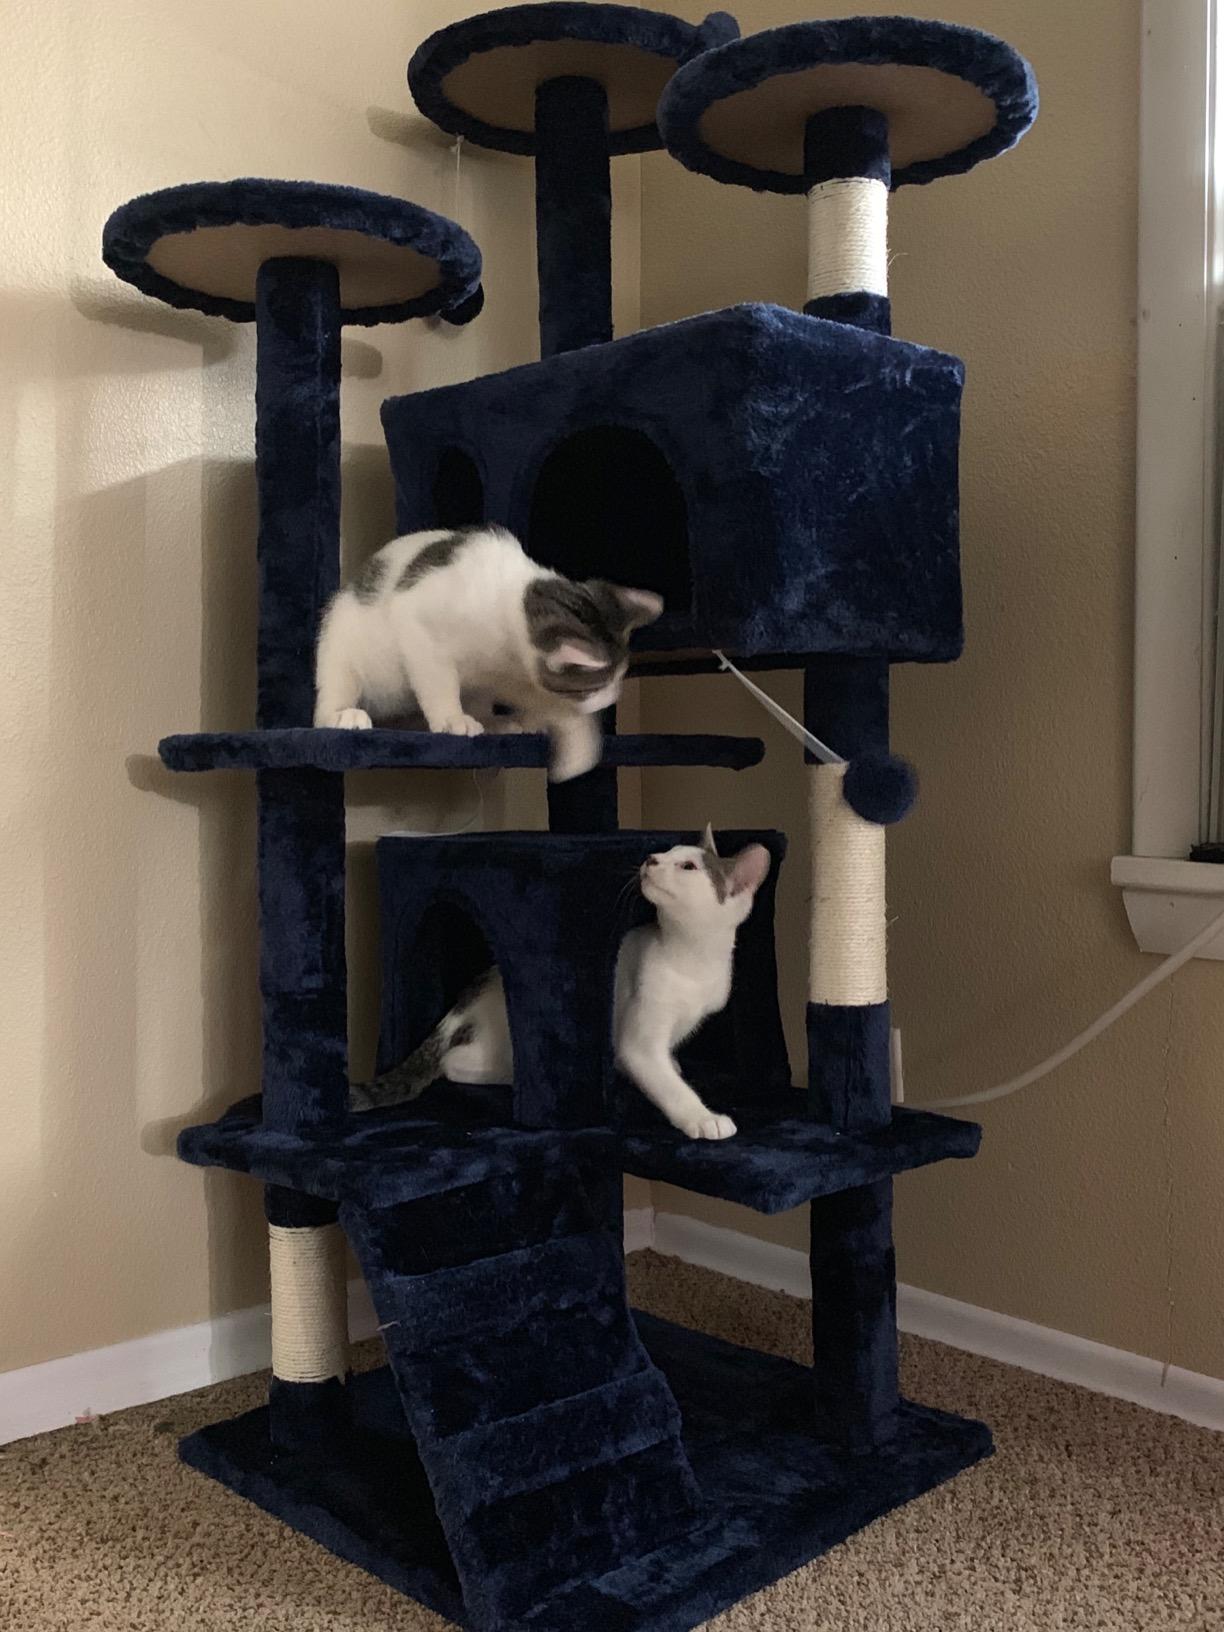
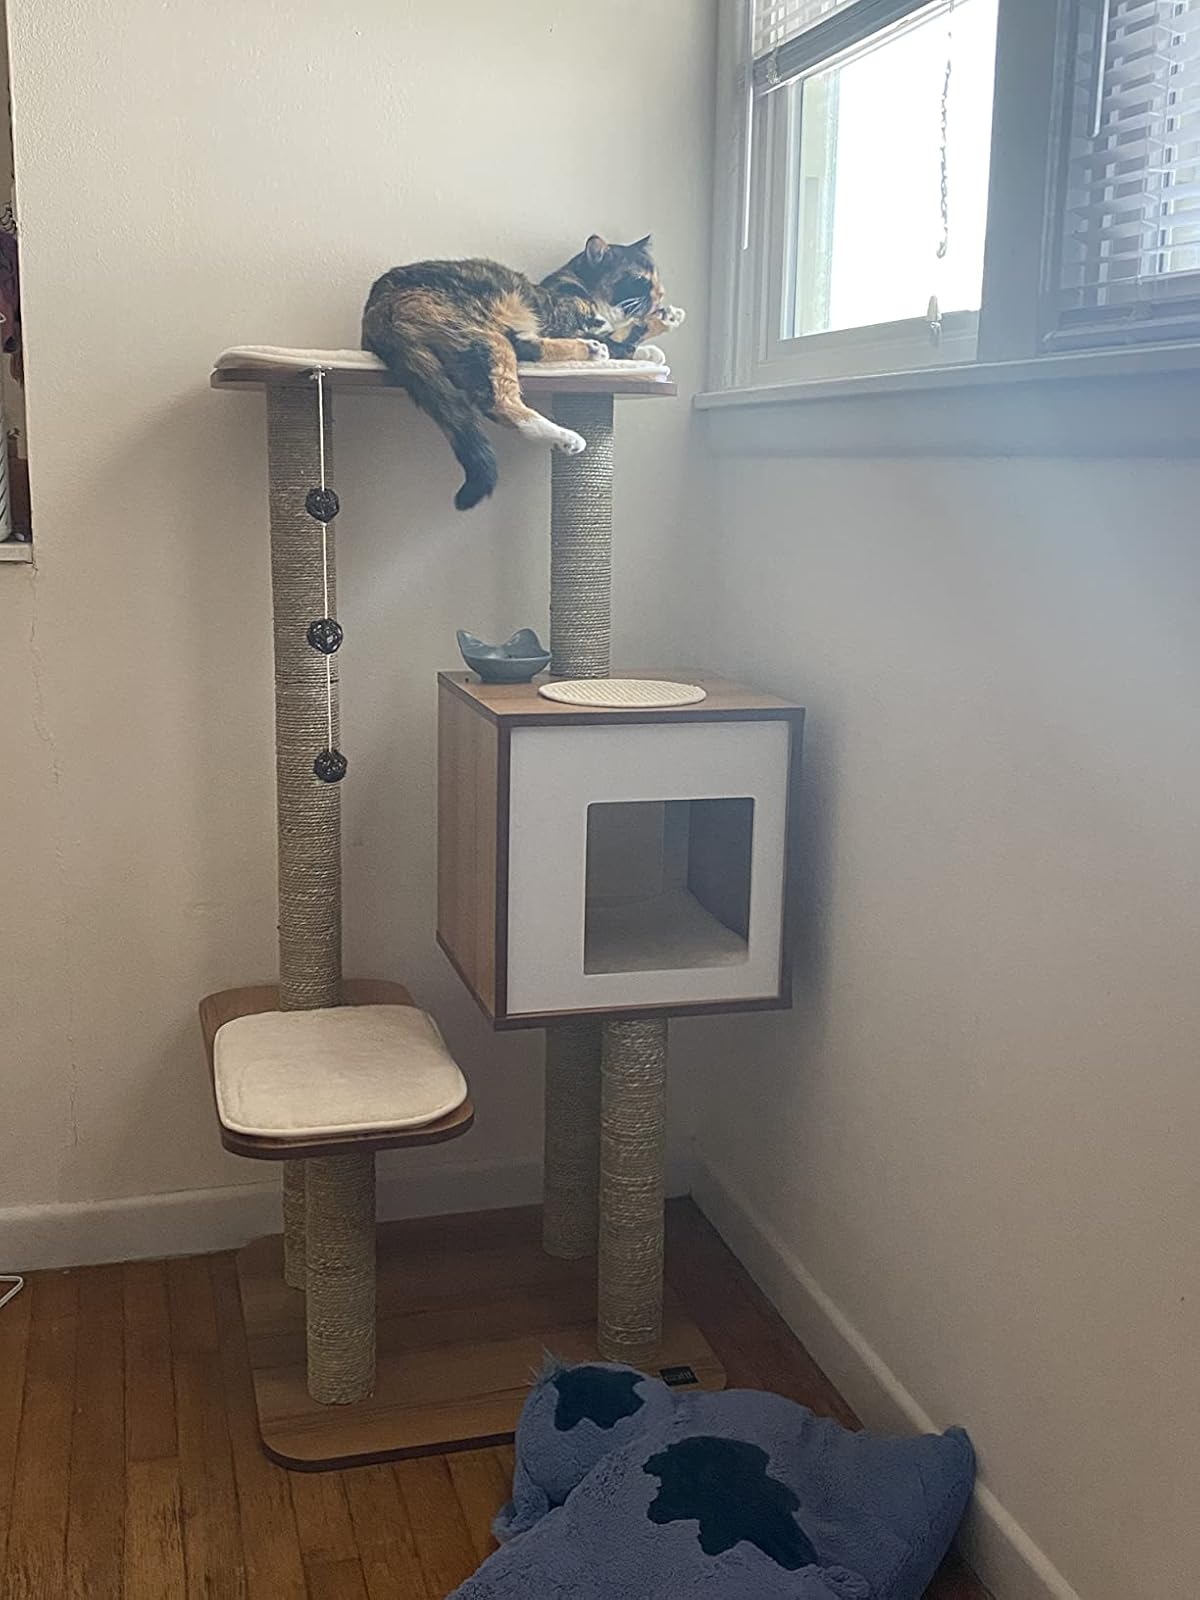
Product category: items_cat tree
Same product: no